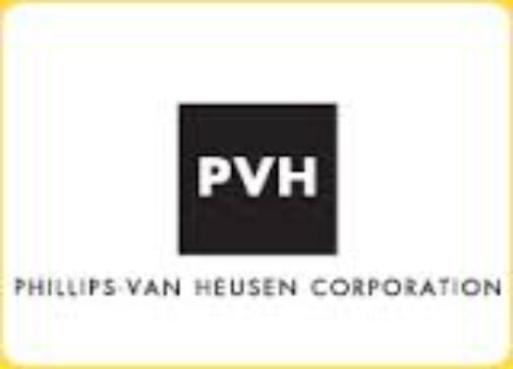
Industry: Clothes